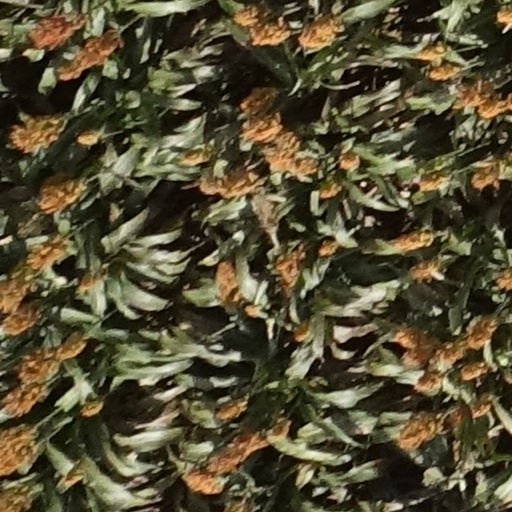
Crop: sorghum